Republican People's Party

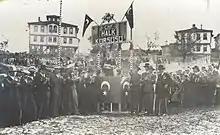
The CHP (Then known with the acronym "CHF") sponsored many nation building projects throughout the 1930s, such as People's Courses.

With the Ottomanism question settled, Turkish nation-building was prioritized which saw nationalist propaganda, language purification, and pseudo-scientific racial theories propagated. Opposition to Atatürk's reforms were suppressed by various coercive institutions and military force, at the expense of religious conservatives, minorities, and communists. The party-state cracked down on Kurdish resistance to assimilation, suppressing multiple rebellions and encouraging the denial of their existence. Anti-clerical and anti-veiling campaigns peaked in the mid-1930s. In the party's third convention, it clarified its approach towards the religious minorities of the Christians and the Jews, accepting them as real Turks as long as they adhere to the national ideal and use the Turkish language. However under the state sanctioned secularist climate Alevis were able to make great strides in their emancipation, and to this day make up a core constituency of the CHP. With the onset of the Great Depression, the party divided into statist and liberal factions, being championed by Atatürk's prime minister İnönü and his finance minister Celal Bayar respectively. Atatürk mostly favored İnönü's policies, so economic development of the early republic was largely confined to state-owned enterprises and five-year plans. Further left-wing Republicans centered around the "Kadro" circle were deemed to be impermissible, so they were closed down.